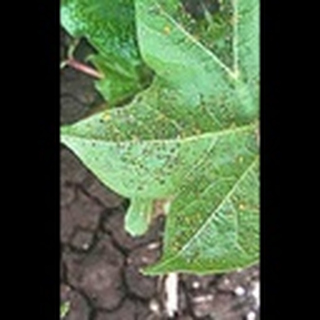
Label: cotton_aphids